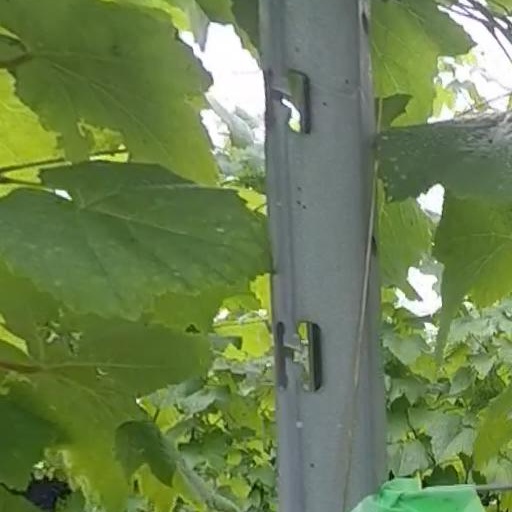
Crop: grape